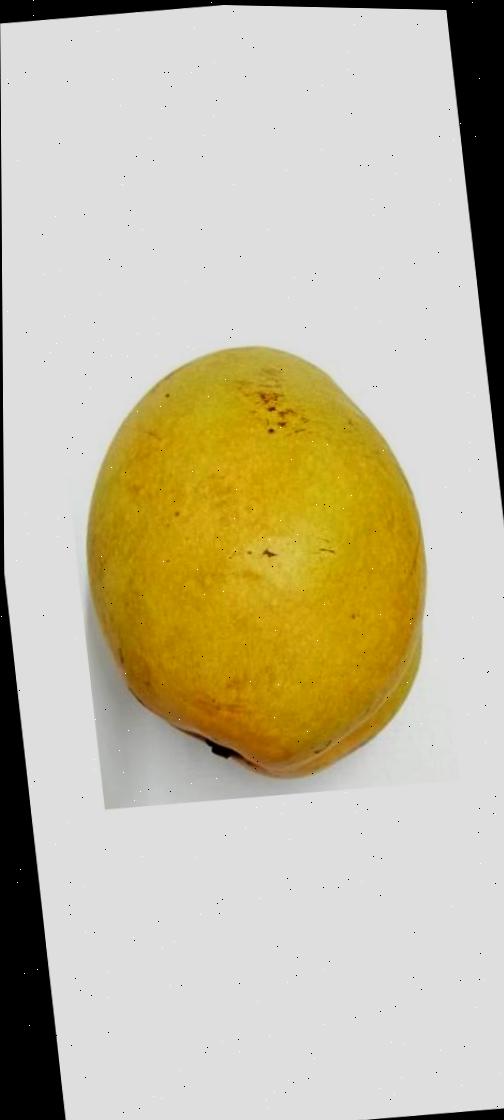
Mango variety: Bari-11